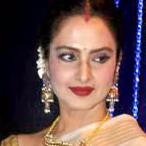
Age: 58